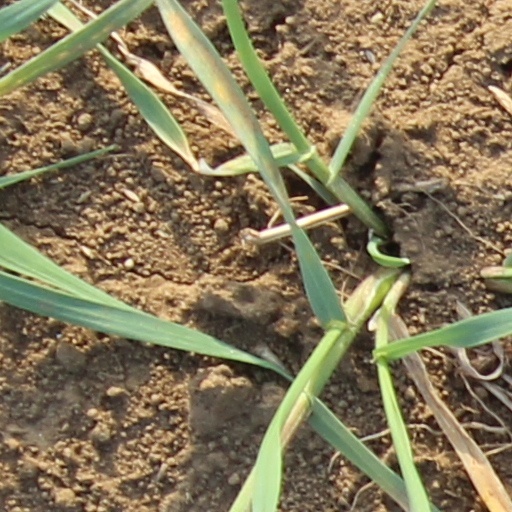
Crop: wheat